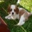
Label: dog